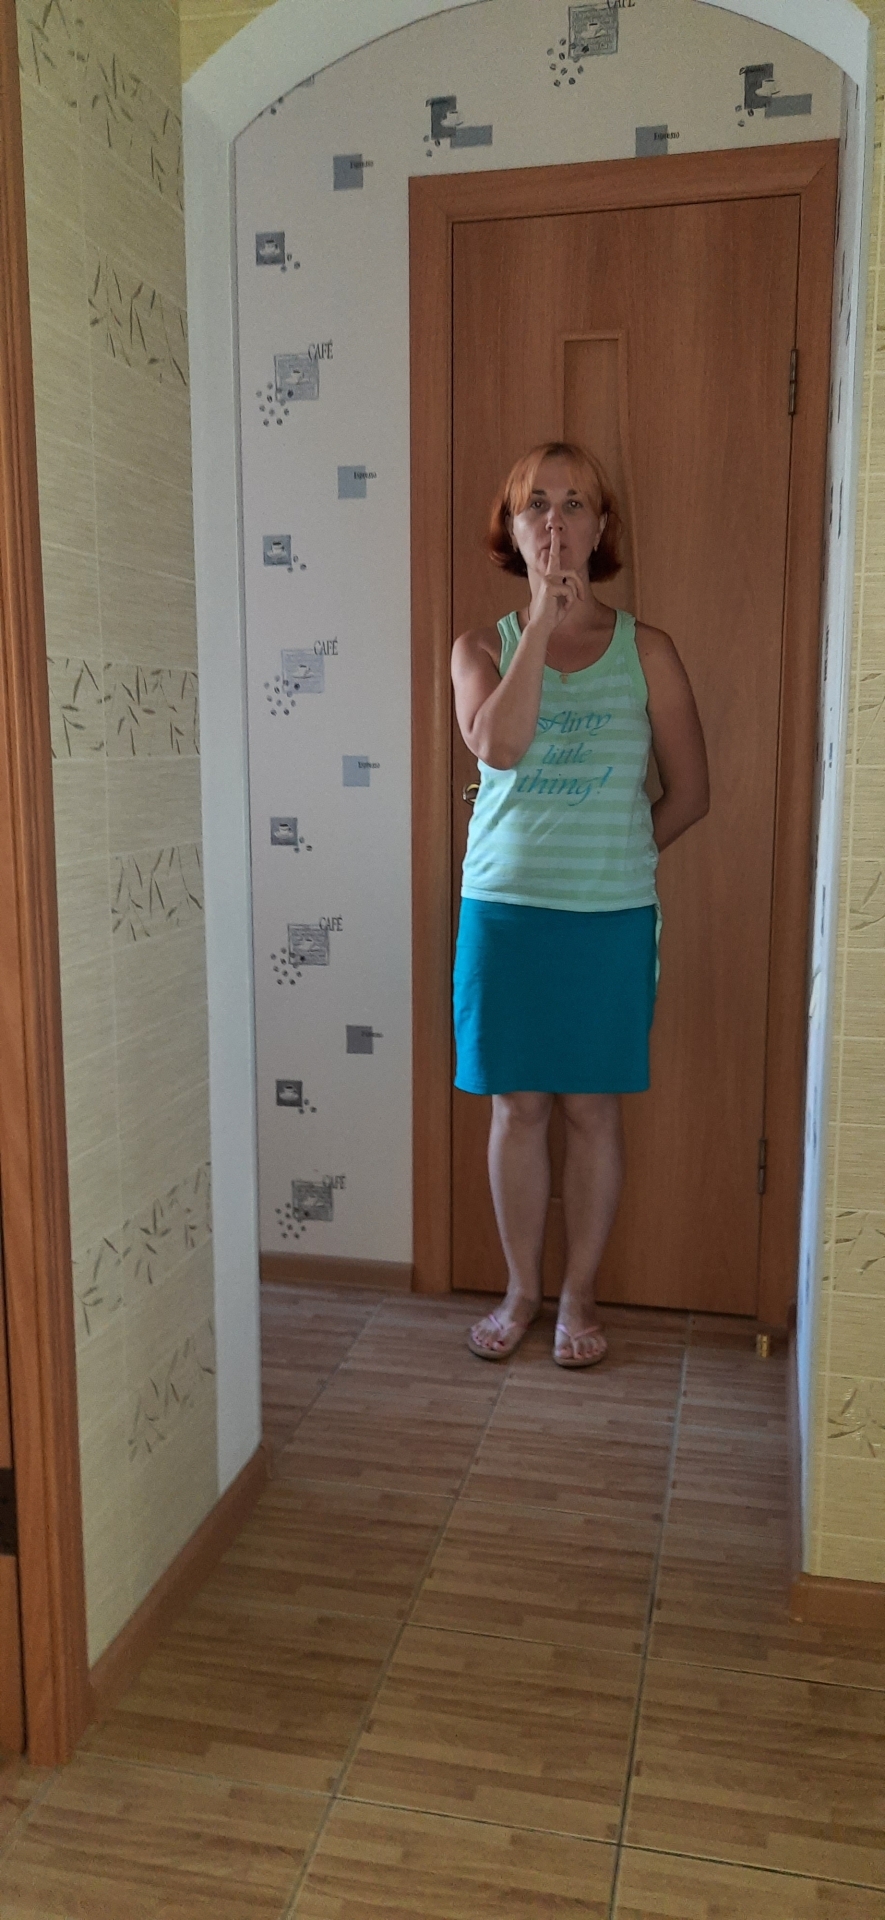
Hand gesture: mute